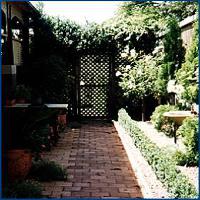
Weather: sun or clear